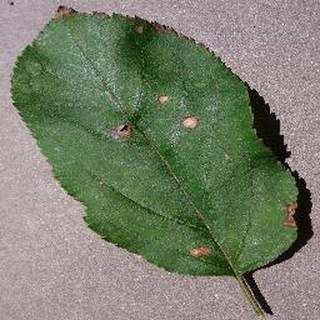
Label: apple_black_rot